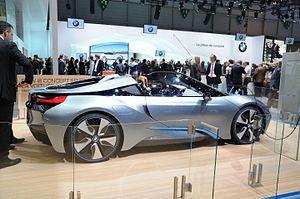
Salon international de l'automobile de Genève 2013